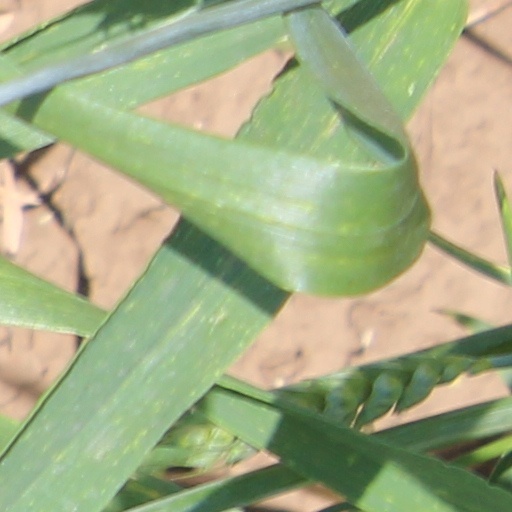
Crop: wheat